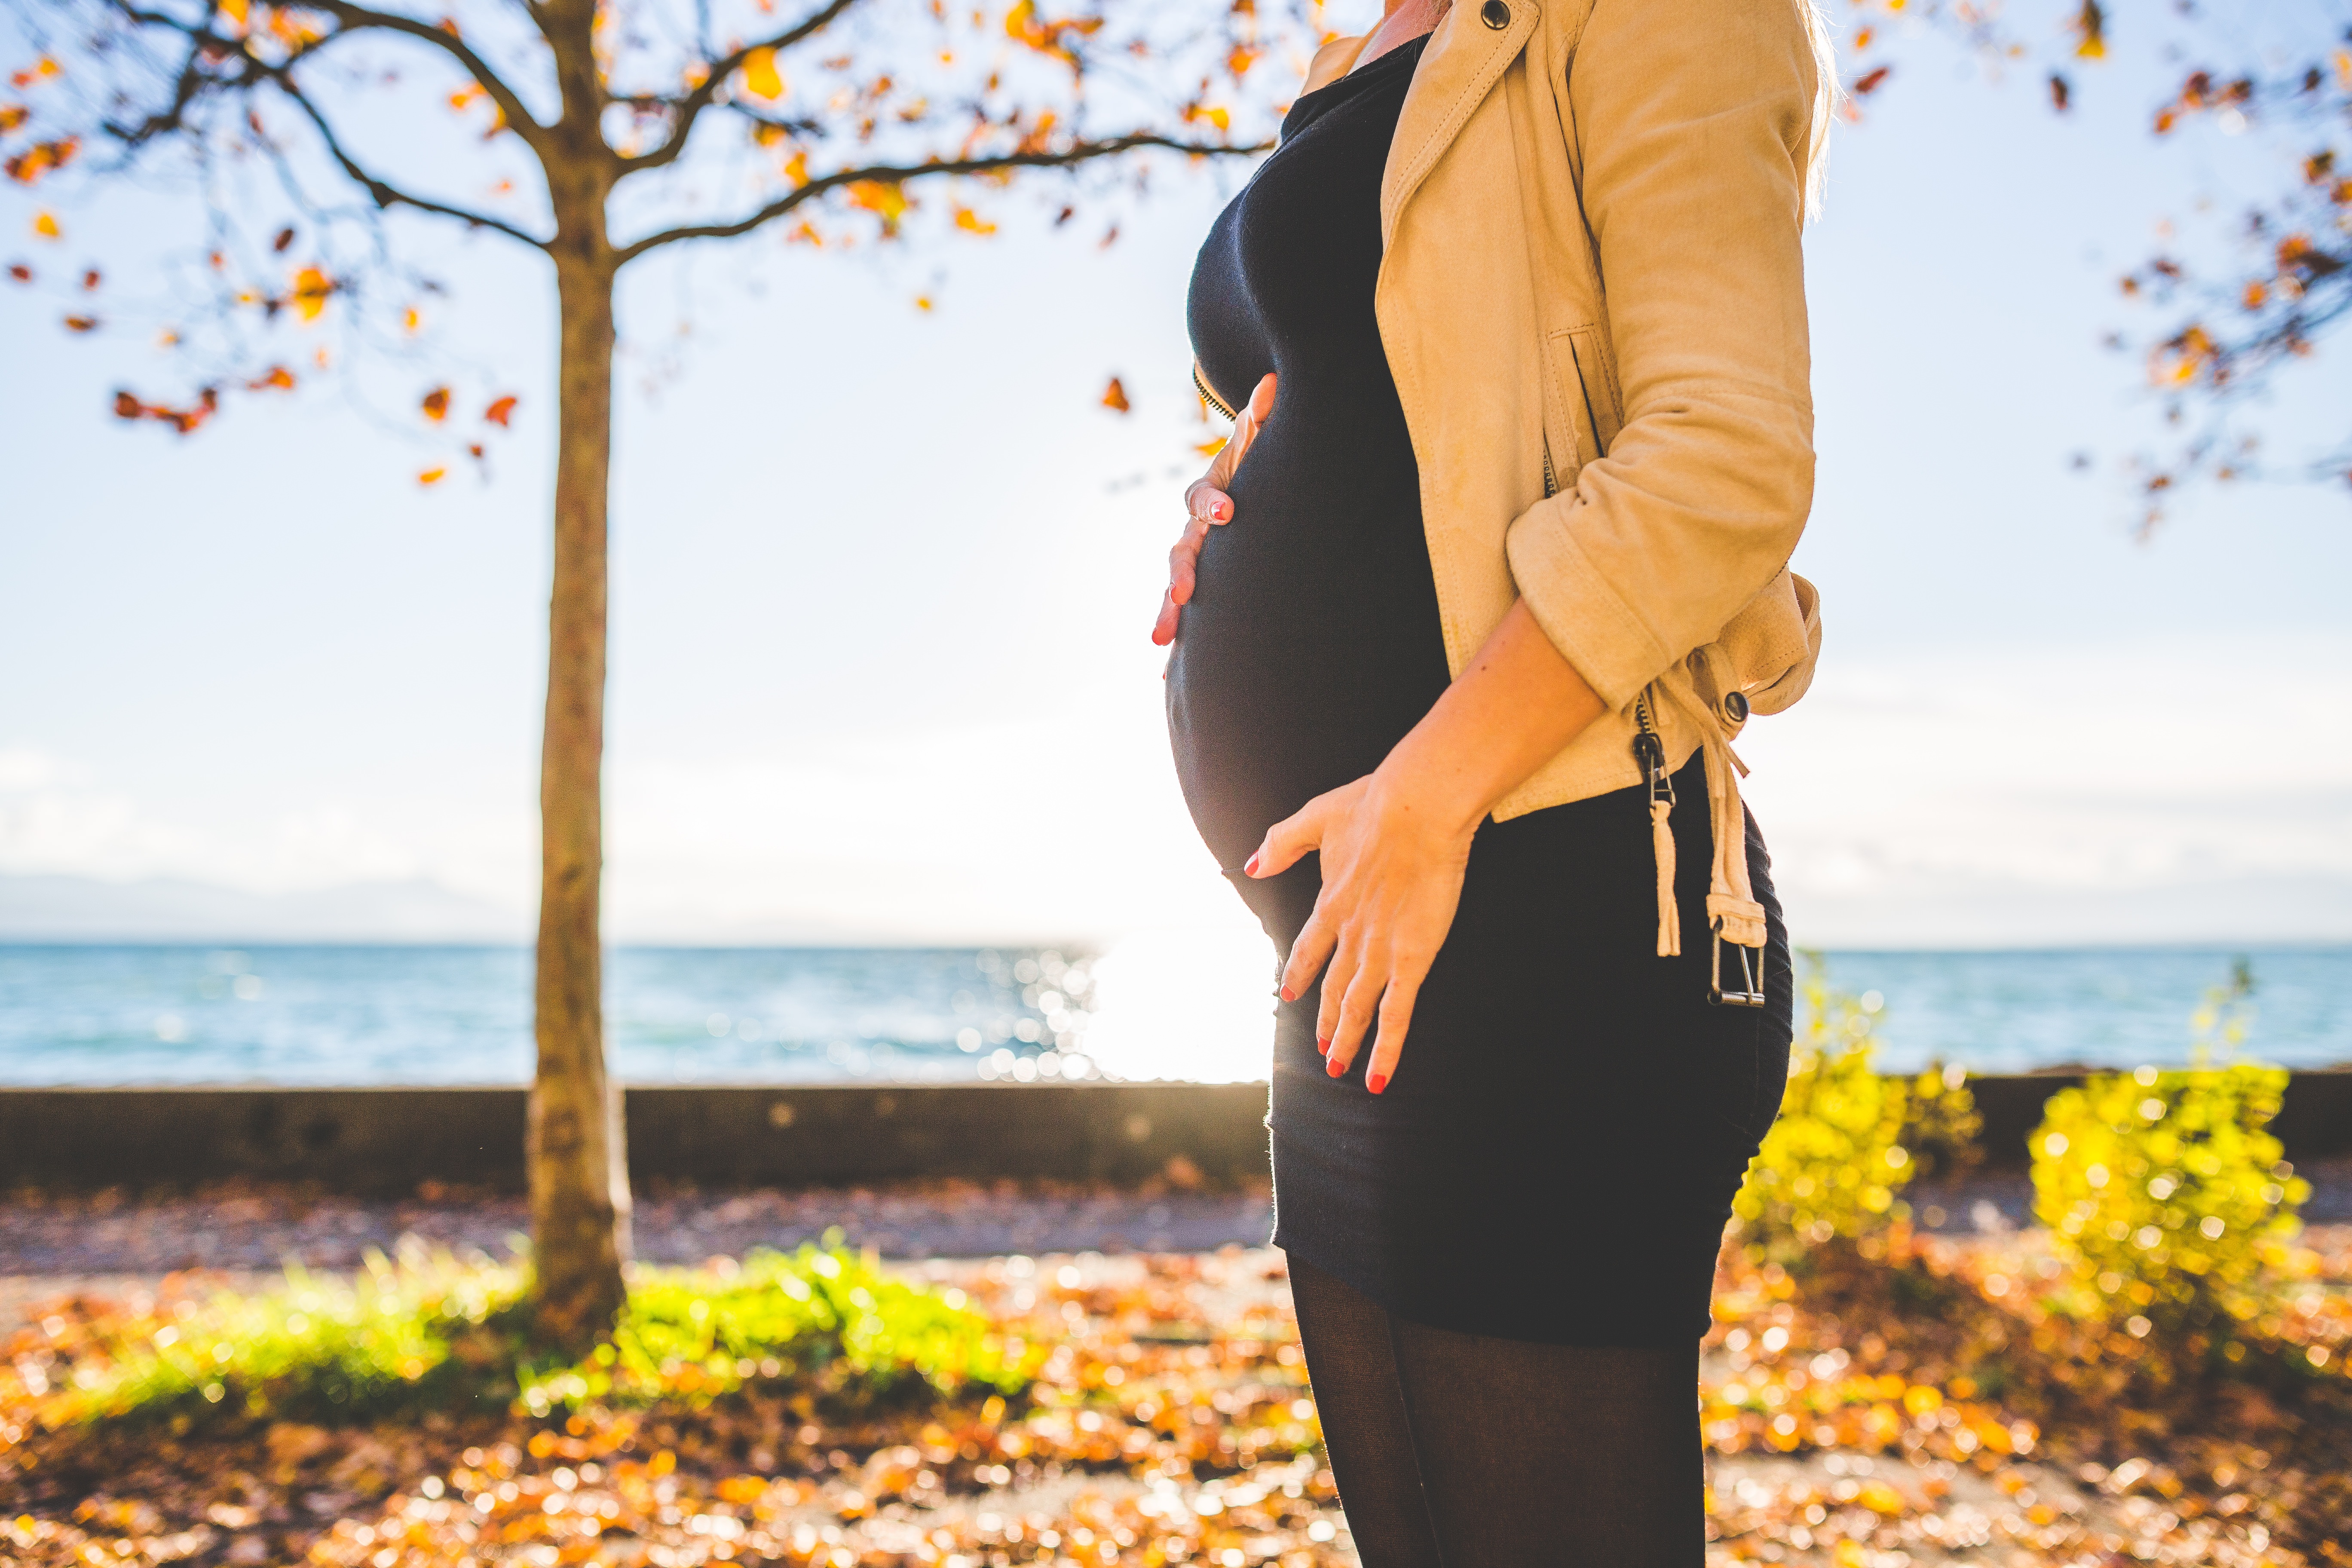
sea, water, nature, ocean, person, woman, photography, sunlight, fall, flower, spring, autumn, romance, yellow, season, pregnancy, maternity, outdoors, ceremony, dress, photograph, pregnant, photo shoot